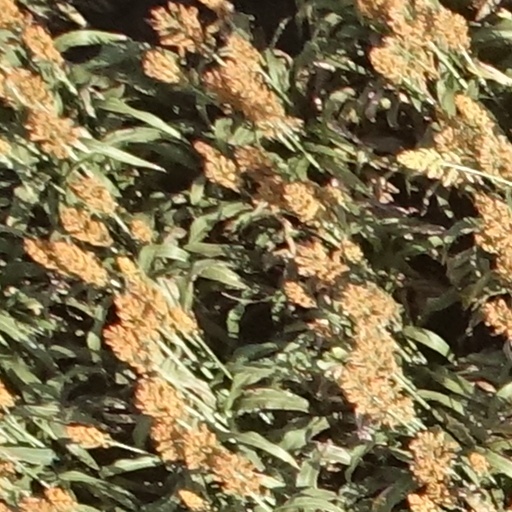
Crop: sorghum